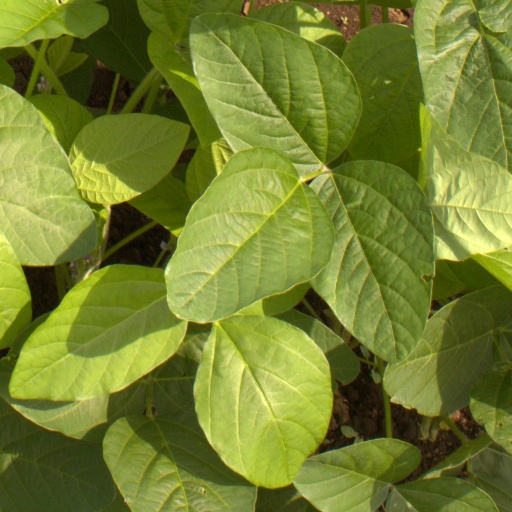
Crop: soybean